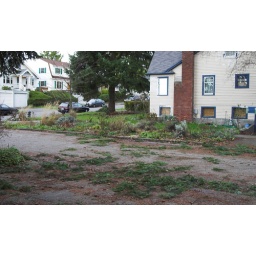
The street in front of our house after I had removed the big stuff.